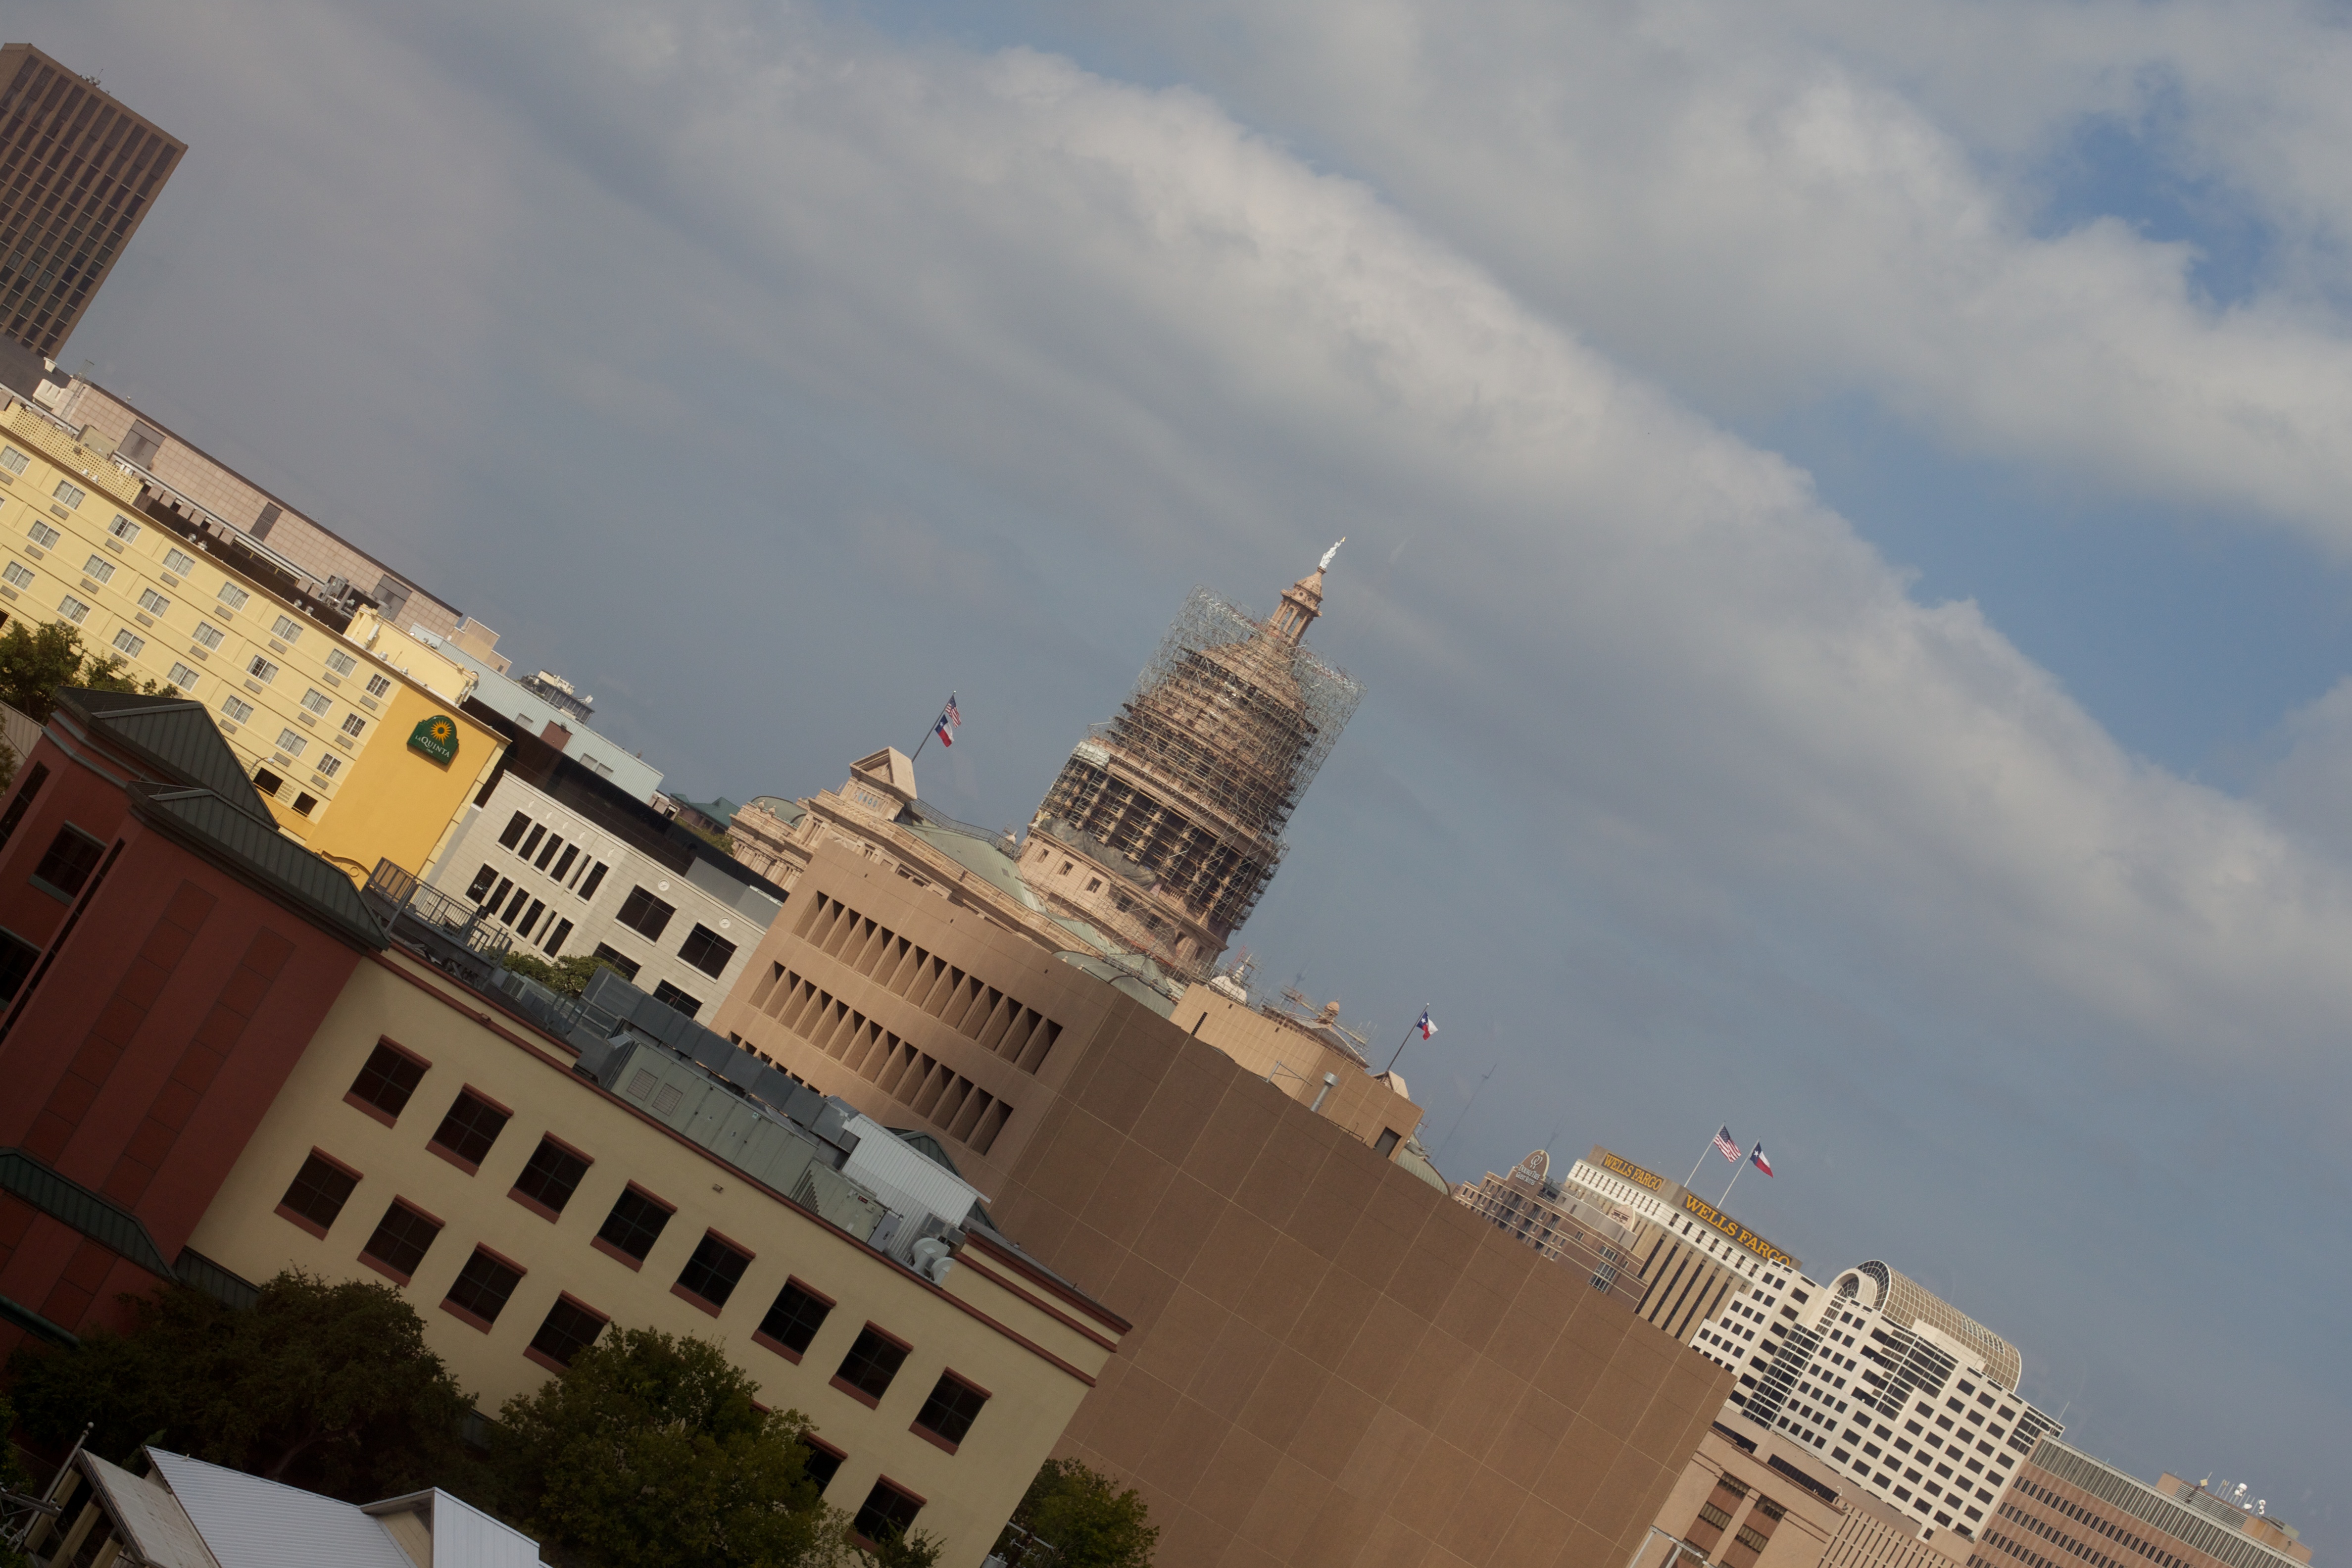
city, tower, castle, landmark, ds106